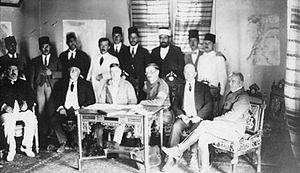
La commission King-Crane, officiellement dénommée commission inter-alliées sur les mandats en Turquie, est une commission d'enquête nommée par le président américain Woodrow Wilson afin d'enquêter sur le devenir des territoires non turcs de l'ancien empire Ottoman. Menée par deux personnalités américaines, elle a enquêté du 29 mai au 27 juillet 1919. Ses dispositions ont été enterrées.